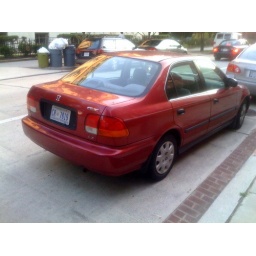
This person parked 3 feet (I measured) from the curb and is hangin' out in the bike lane.